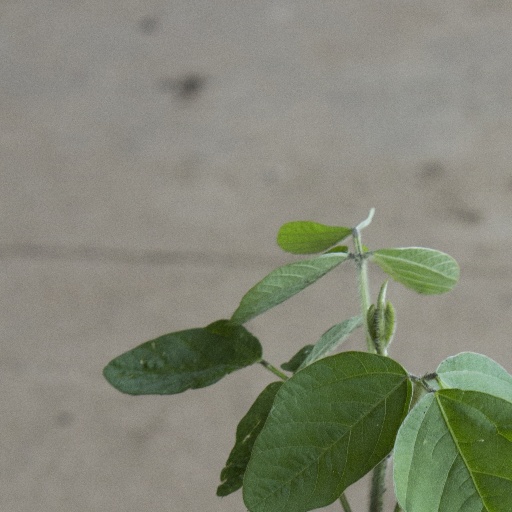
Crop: soybean